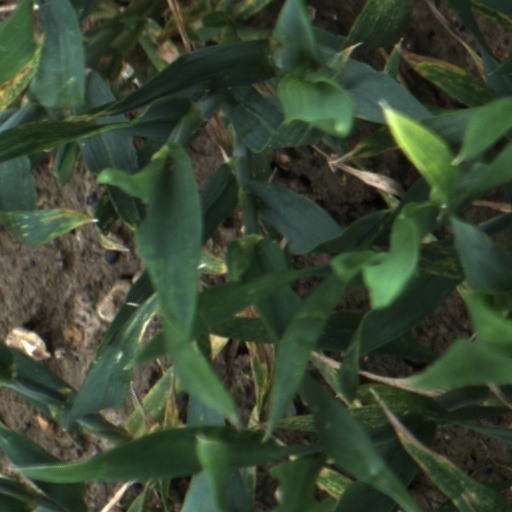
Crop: wheat